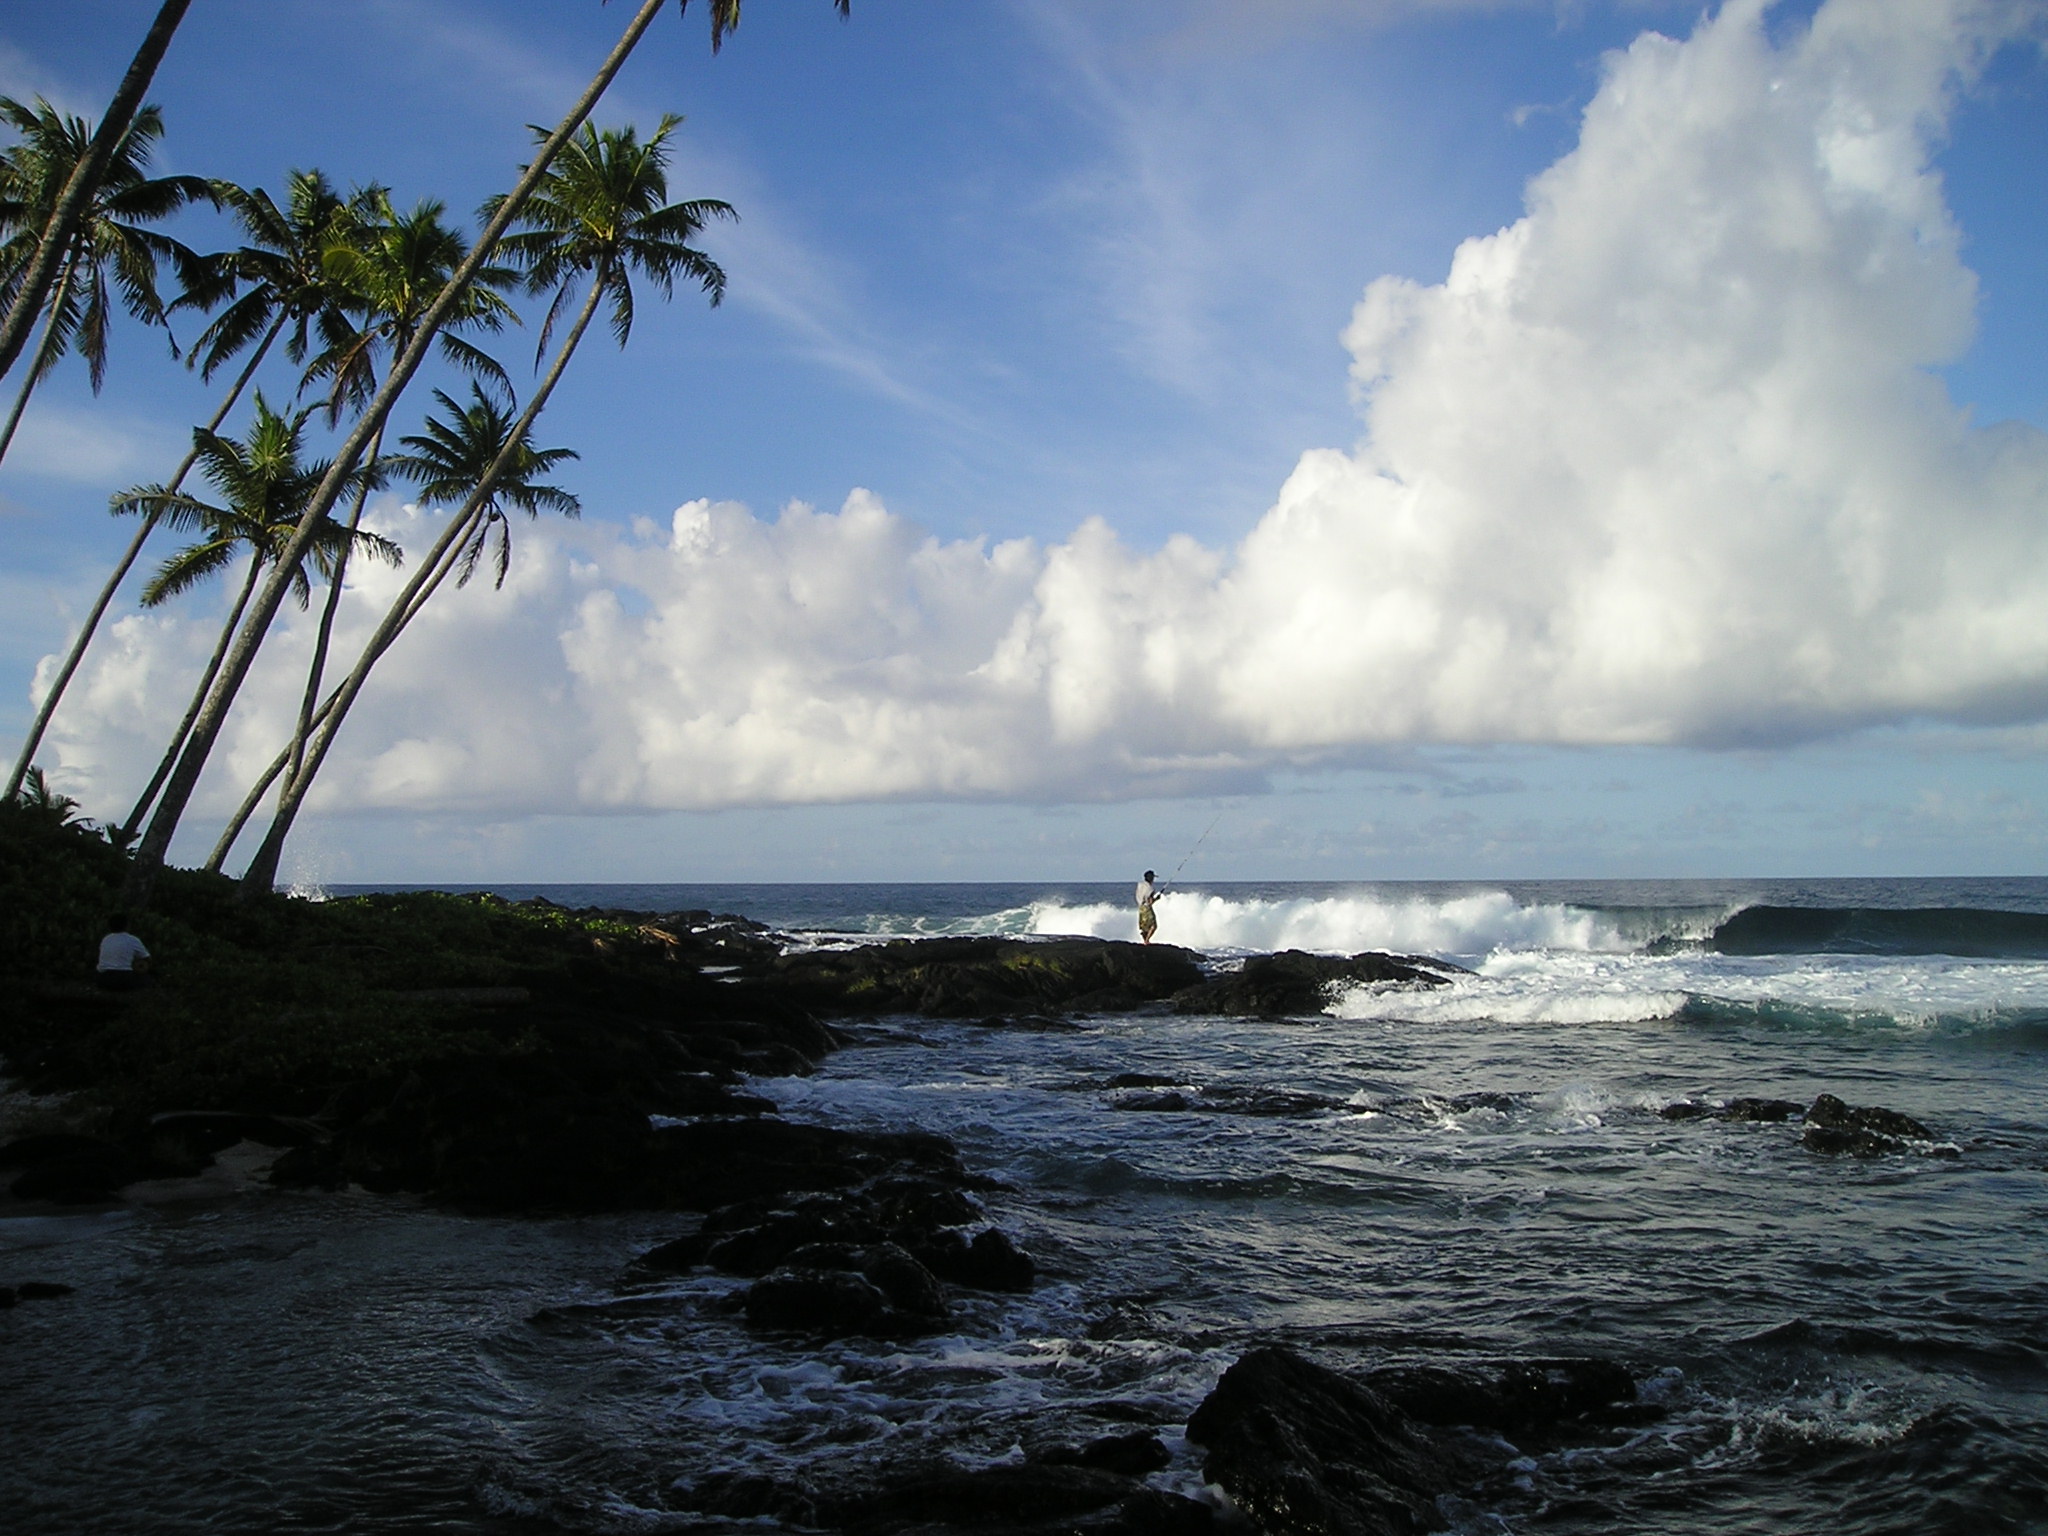
beach, sea, coast, water, rock, ocean, horizon, cloud, sky, shore, wave, wind, vacation, cliff, cove, tower, bay, island, terrain, body of water, exotic, palm trees, cape, angler, fischer, south sea, wind wave, samoa